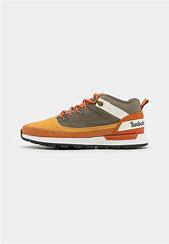
Brand: Timberland
Model: Field